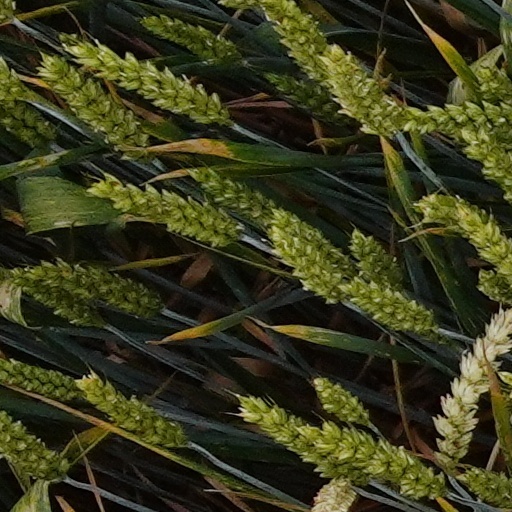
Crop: wheat